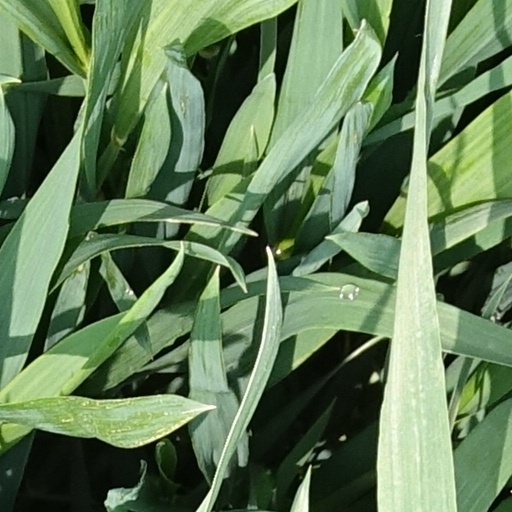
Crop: wheat